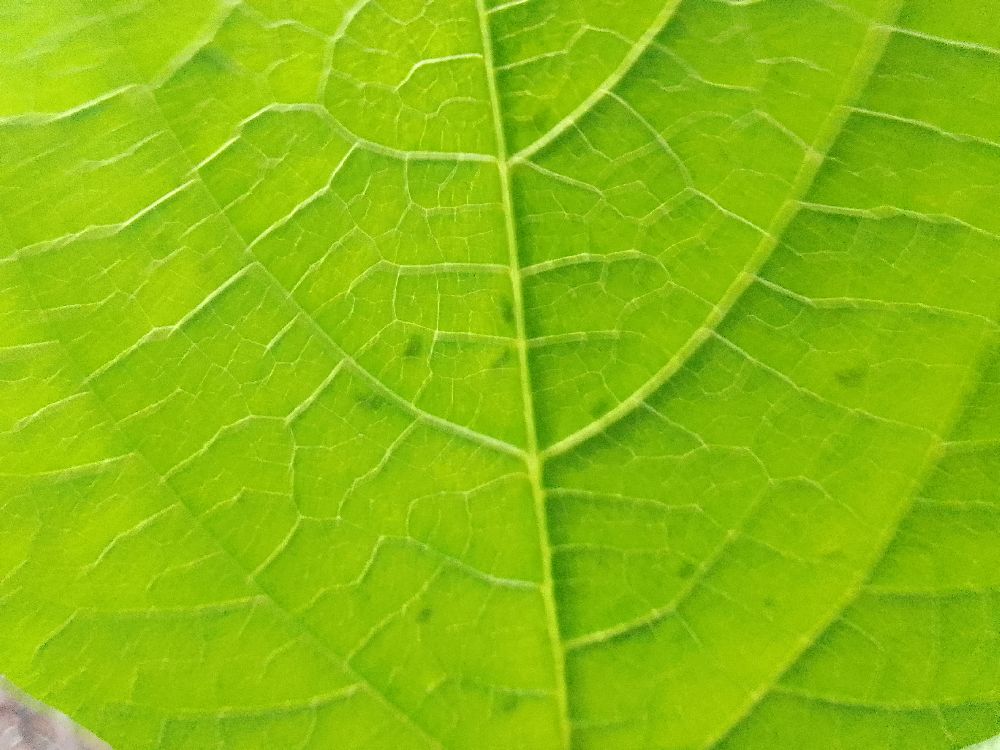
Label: healthy